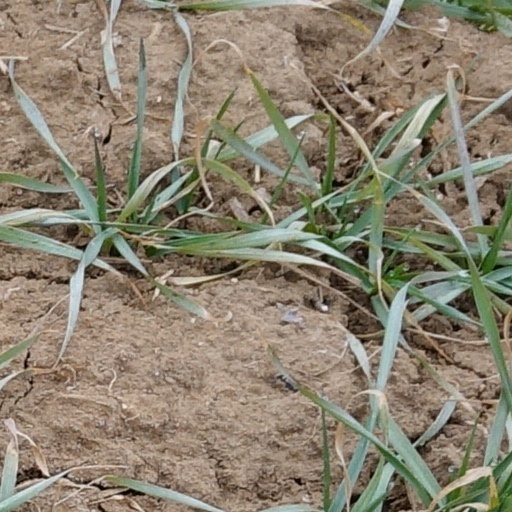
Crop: wheat